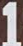
Number: 1